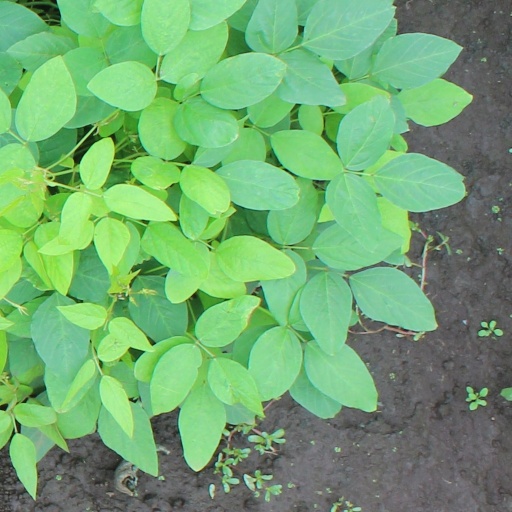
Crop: soybean